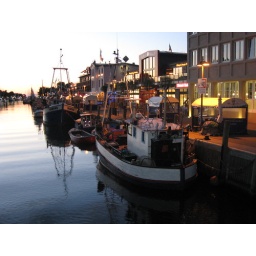
A fishing boat caught my eye as I was crossing the bridge over the harbor in Rostock, Germany.